Simon Godfried Albert Doorenbos

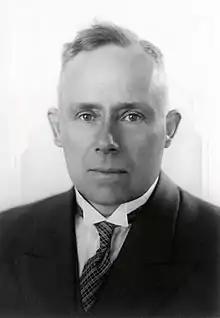
S.G.A. Doorenbos

Simon Godfried Albert Doorenbos (7 October 1891, Barneveld – 1980) was a Dutch horticulturist best known for his work as Director of The Hague Parks Department from 1927 until his retirement in 1957, with a brief interruption during the Second World War when he was dismissed and evicted by the Nazis for refusing to remove trees and shrubs to facilitate the construction of a V1 flying bomb launch pad.